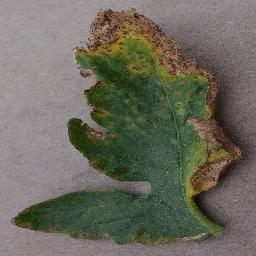
Label: Tomato___Bacterial_spot